Éva Schubert

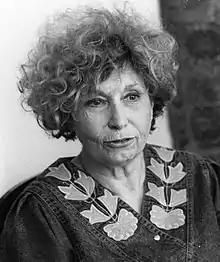

Éva Schubert (19 January 1931 – 11 July 2017) was a Hungarian actress, who won a Kossuth Prize in 2013 for her lifetime achievement. She was born and died in Budapest.